Nelly Blair

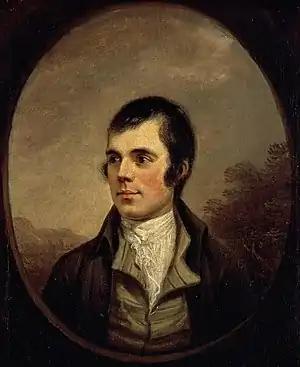
Full view of the Naysmith portrait of 1787, Scottish National Portrait Gallery

When Robert Burns was 15 he met "Handsome Nell", his first young love, a ""bonnie, sweet, sonsie lass"", although he apparently never told her of his love. Nelly Bone, is better known as Nelly Kilpatrick. They are first recorded to have met when William Burns hired some extra help to bring in the harvest while they were at nearby Mount Oliphant Farm and Burns came to be paired with her, following the Ayrshire custom of that time.